Boy George

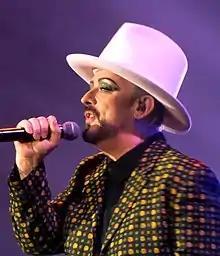
Boy George in 2016

George Alan O'Dowd (born 14 June 1961), known professionally as Boy George, is an English singer-songwriter and DJ who rose to fame as the lead singer of the pop band Culture Club. He began his solo career in 1987. Boy George grew up in Eltham and was part of the New Romantic movement which emerged in the late 1970s to early 1980s. His androgynous look and style of fashion was greatly inspired by glam rock pioneers David Bowie and Marc Bolan. He formed Culture Club with Roy Hay, Mikey Craig and Jon Moss in 1981. The band's second album, "Colour by Numbers" (1983), sold more than 10 million copies worldwide. Their hit singles include "Do You Really Want to Hurt Me", "Time (Clock of the Heart)", "I'll Tumble 4 Ya", "Church of the Poison Mind", "Karma Chameleon", "Victims", "Miss Me Blind", "It's a Miracle", "The War Song", "Move Away" and "I Just Wanna Be Loved".